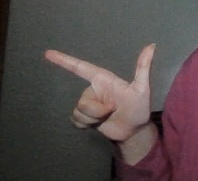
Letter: yaa